History of Lebanon

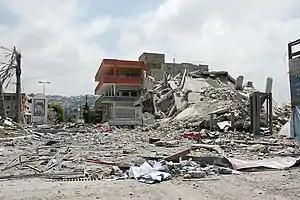
A building in Ghazieh, near Sidon, bombed by the Israeli Air Force (IAF), 20 July 2006

On October 20, 2004, Prime Minister Rafiq Hariri resigned; the next day former prime minister and loyal supporter of Syria Omar Karami was appointed prime minister. On February 14, 2005, former prime minister Hariri was assassinated in a car-bomb attack which killed 21 and wounded 100. On February 21, 2005, tens of thousand Lebanese protestors held a rally at the site of the assassination calling for the withdrawal of Syria's peacekeeping forces and blaming Syria and the pro-Syrian president Lahoud for the murder.